Gümmenenkrieg

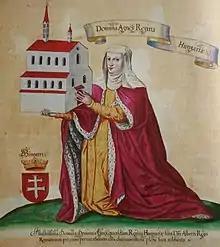
Agnes of Austria negotiated a peace between Bern and Fribourg

The Gümmenenkrieg was a war between the emergent city-states of Bern and Fribourg in 1331-33 in what is now Switzerland. The war pitted Bern and the new Swiss Confederation against the Habsburg-supported city of Fribourg and local nobles. It was also the first in a series of battles that brought the Habsburgs and Fribourg into prominence in the County of Burgundy. The war ended without resolving anything and led to other wars between Bern and Fribourg.